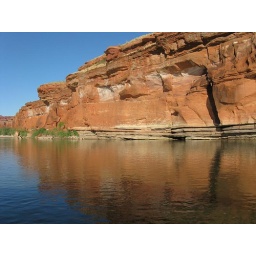
red rock reflected in river 2